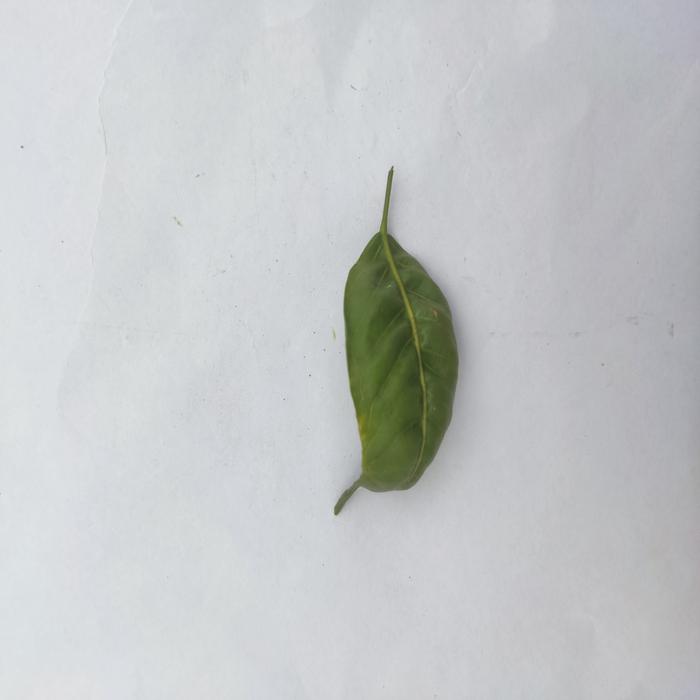
Crop: Aegle Marmelos
Leaf condition: Leaf_Curl